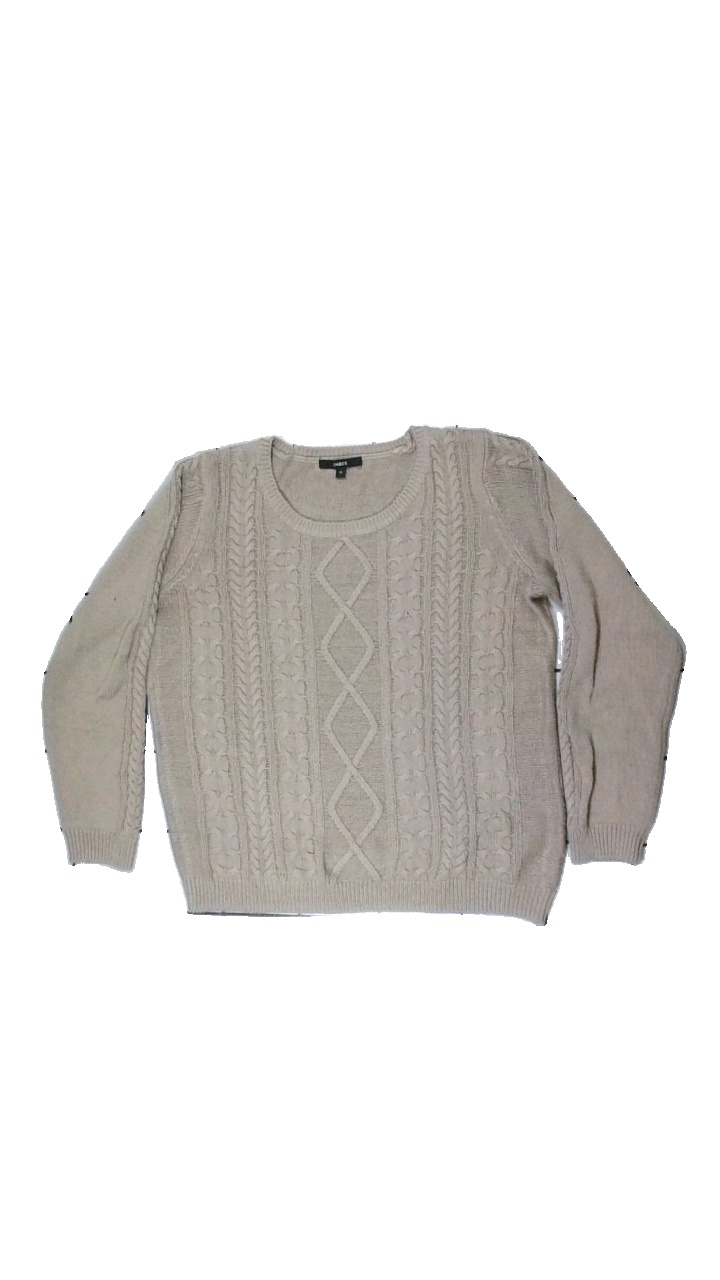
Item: Sweater (Ladies)
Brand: Lindex
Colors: Beige
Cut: C-collar
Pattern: Embroidered
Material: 100% acrylic
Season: Autumn
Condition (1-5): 2
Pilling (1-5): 1
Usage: Export
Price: <50